Wild C.A.T.s

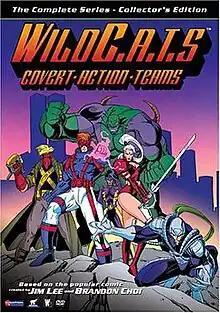
DVD release cover

Wild C.A.T.S is a half-hour animated television series based on the comics series of the same name and developed for television by David Wise. It aired on CBS for one season from October 1, 1994, to January 21, 1995. The series was produced by WildStorm Productions in association with Nelvana.